DJ JoN-E

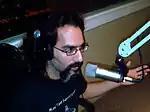
Vikas Kohli being interviewed on the Desi Live radio show.

Vikas Kohli - Audio Producer of Fatlabs recording studio in Mississauga, Ontario, Canada